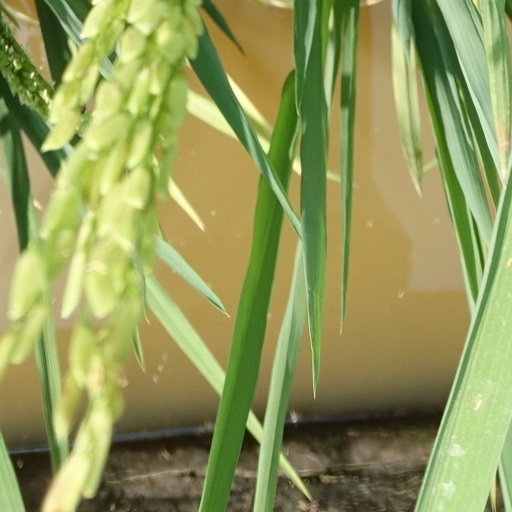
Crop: rice